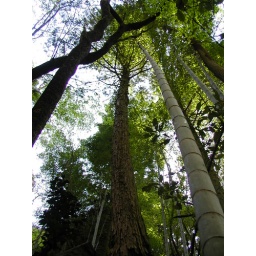
bamboo tree in a japanese forest